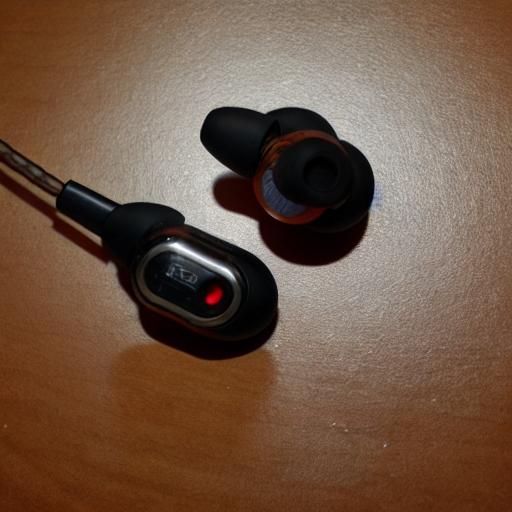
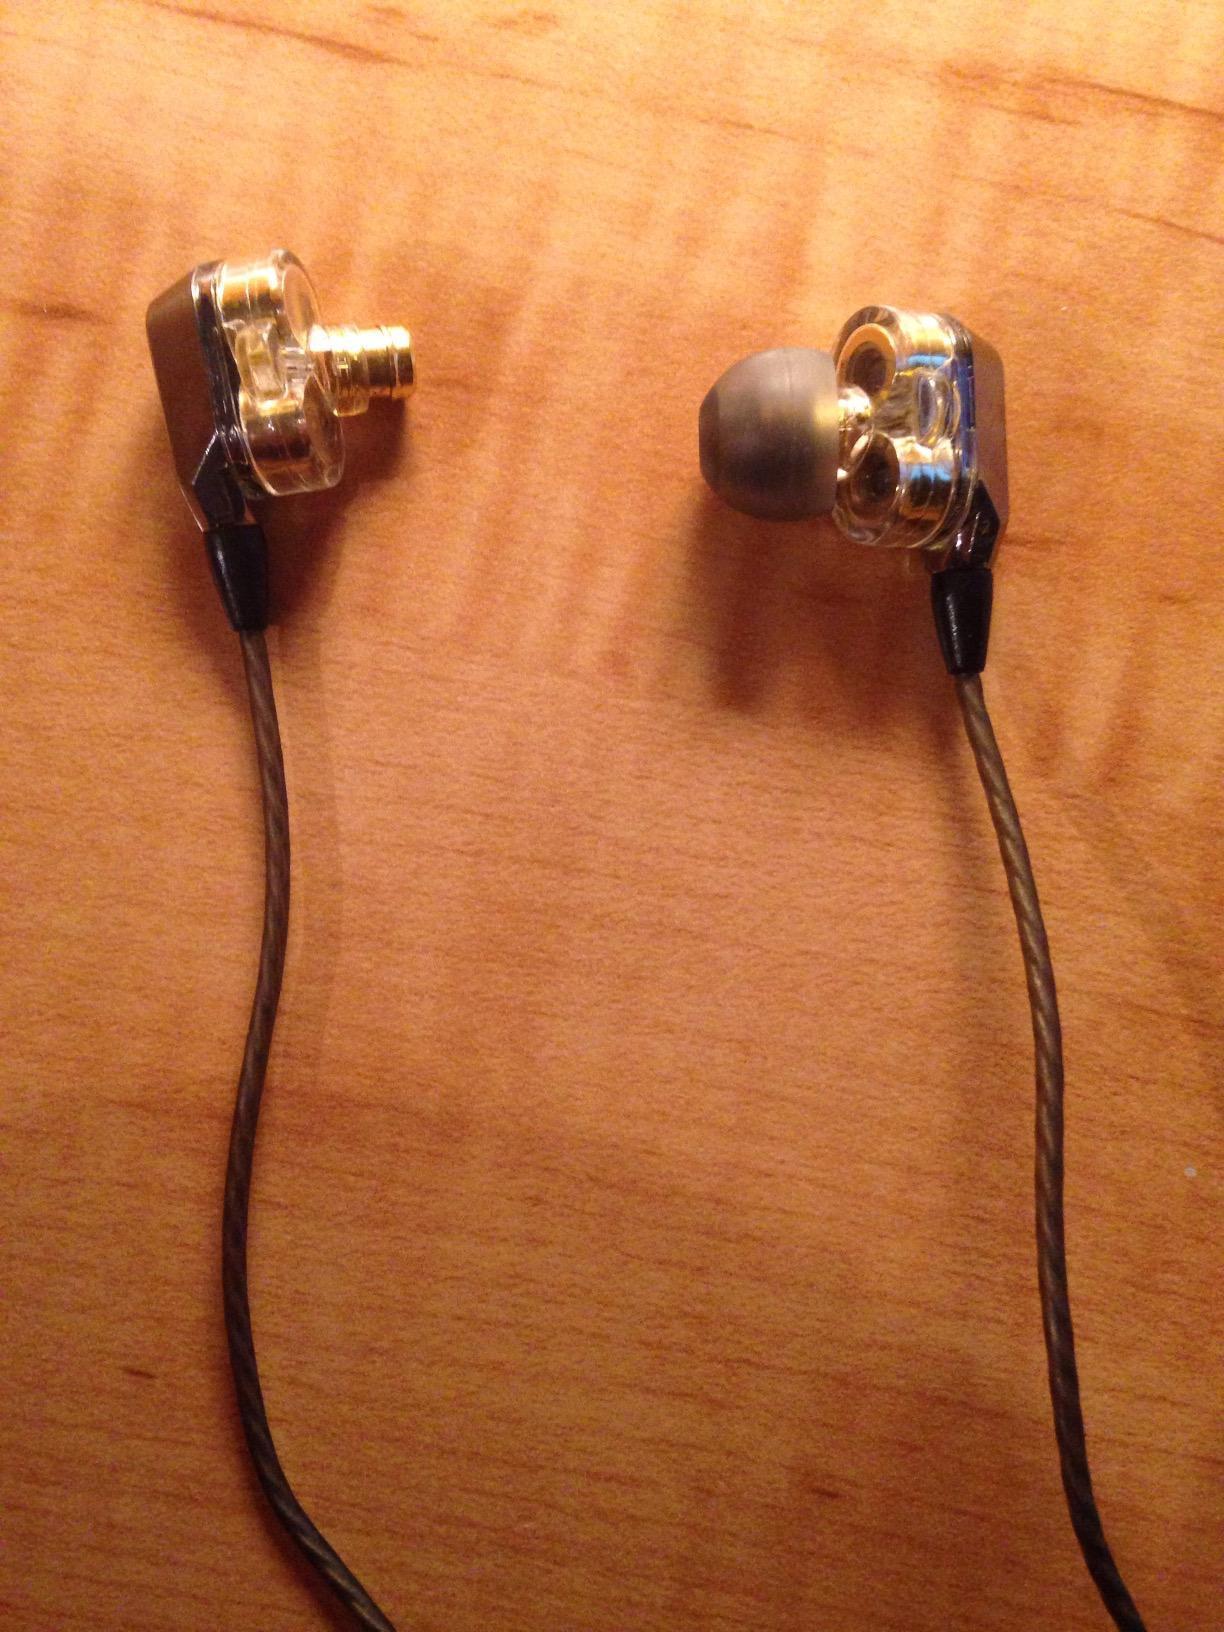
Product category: headphones
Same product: no